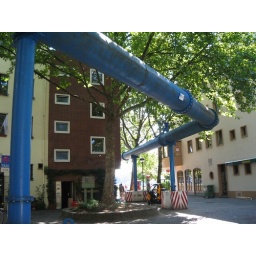
for Peter above ground water pipes